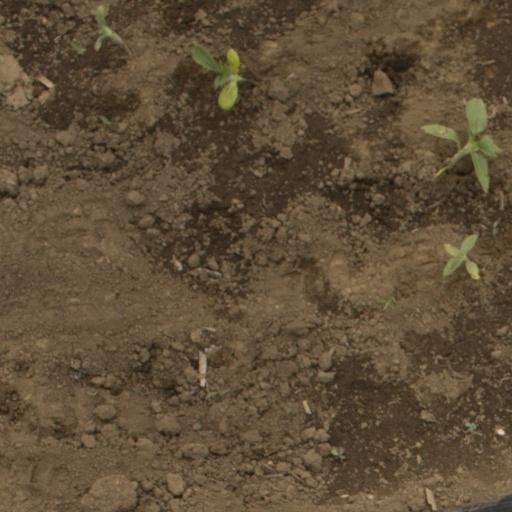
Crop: Jerusalem artichoke